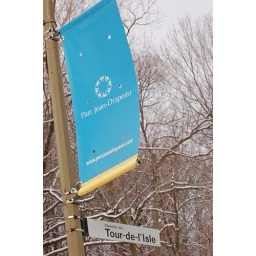
L'ile Ste-Helene / Ste-Helens island under a bed of fresh fluffy white snow. Parc Jean-Drapeau